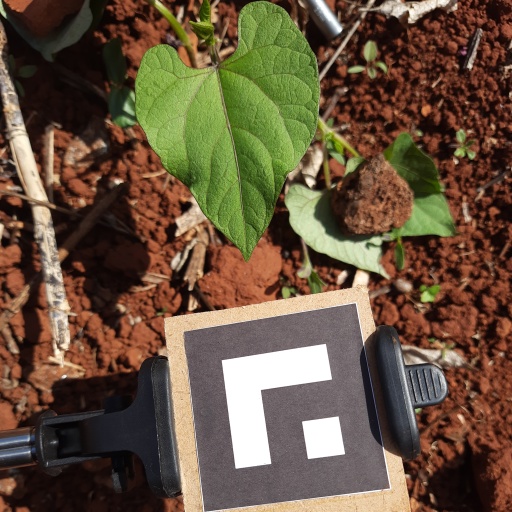
Observations: wavy surface, no eating holes, under sunlight